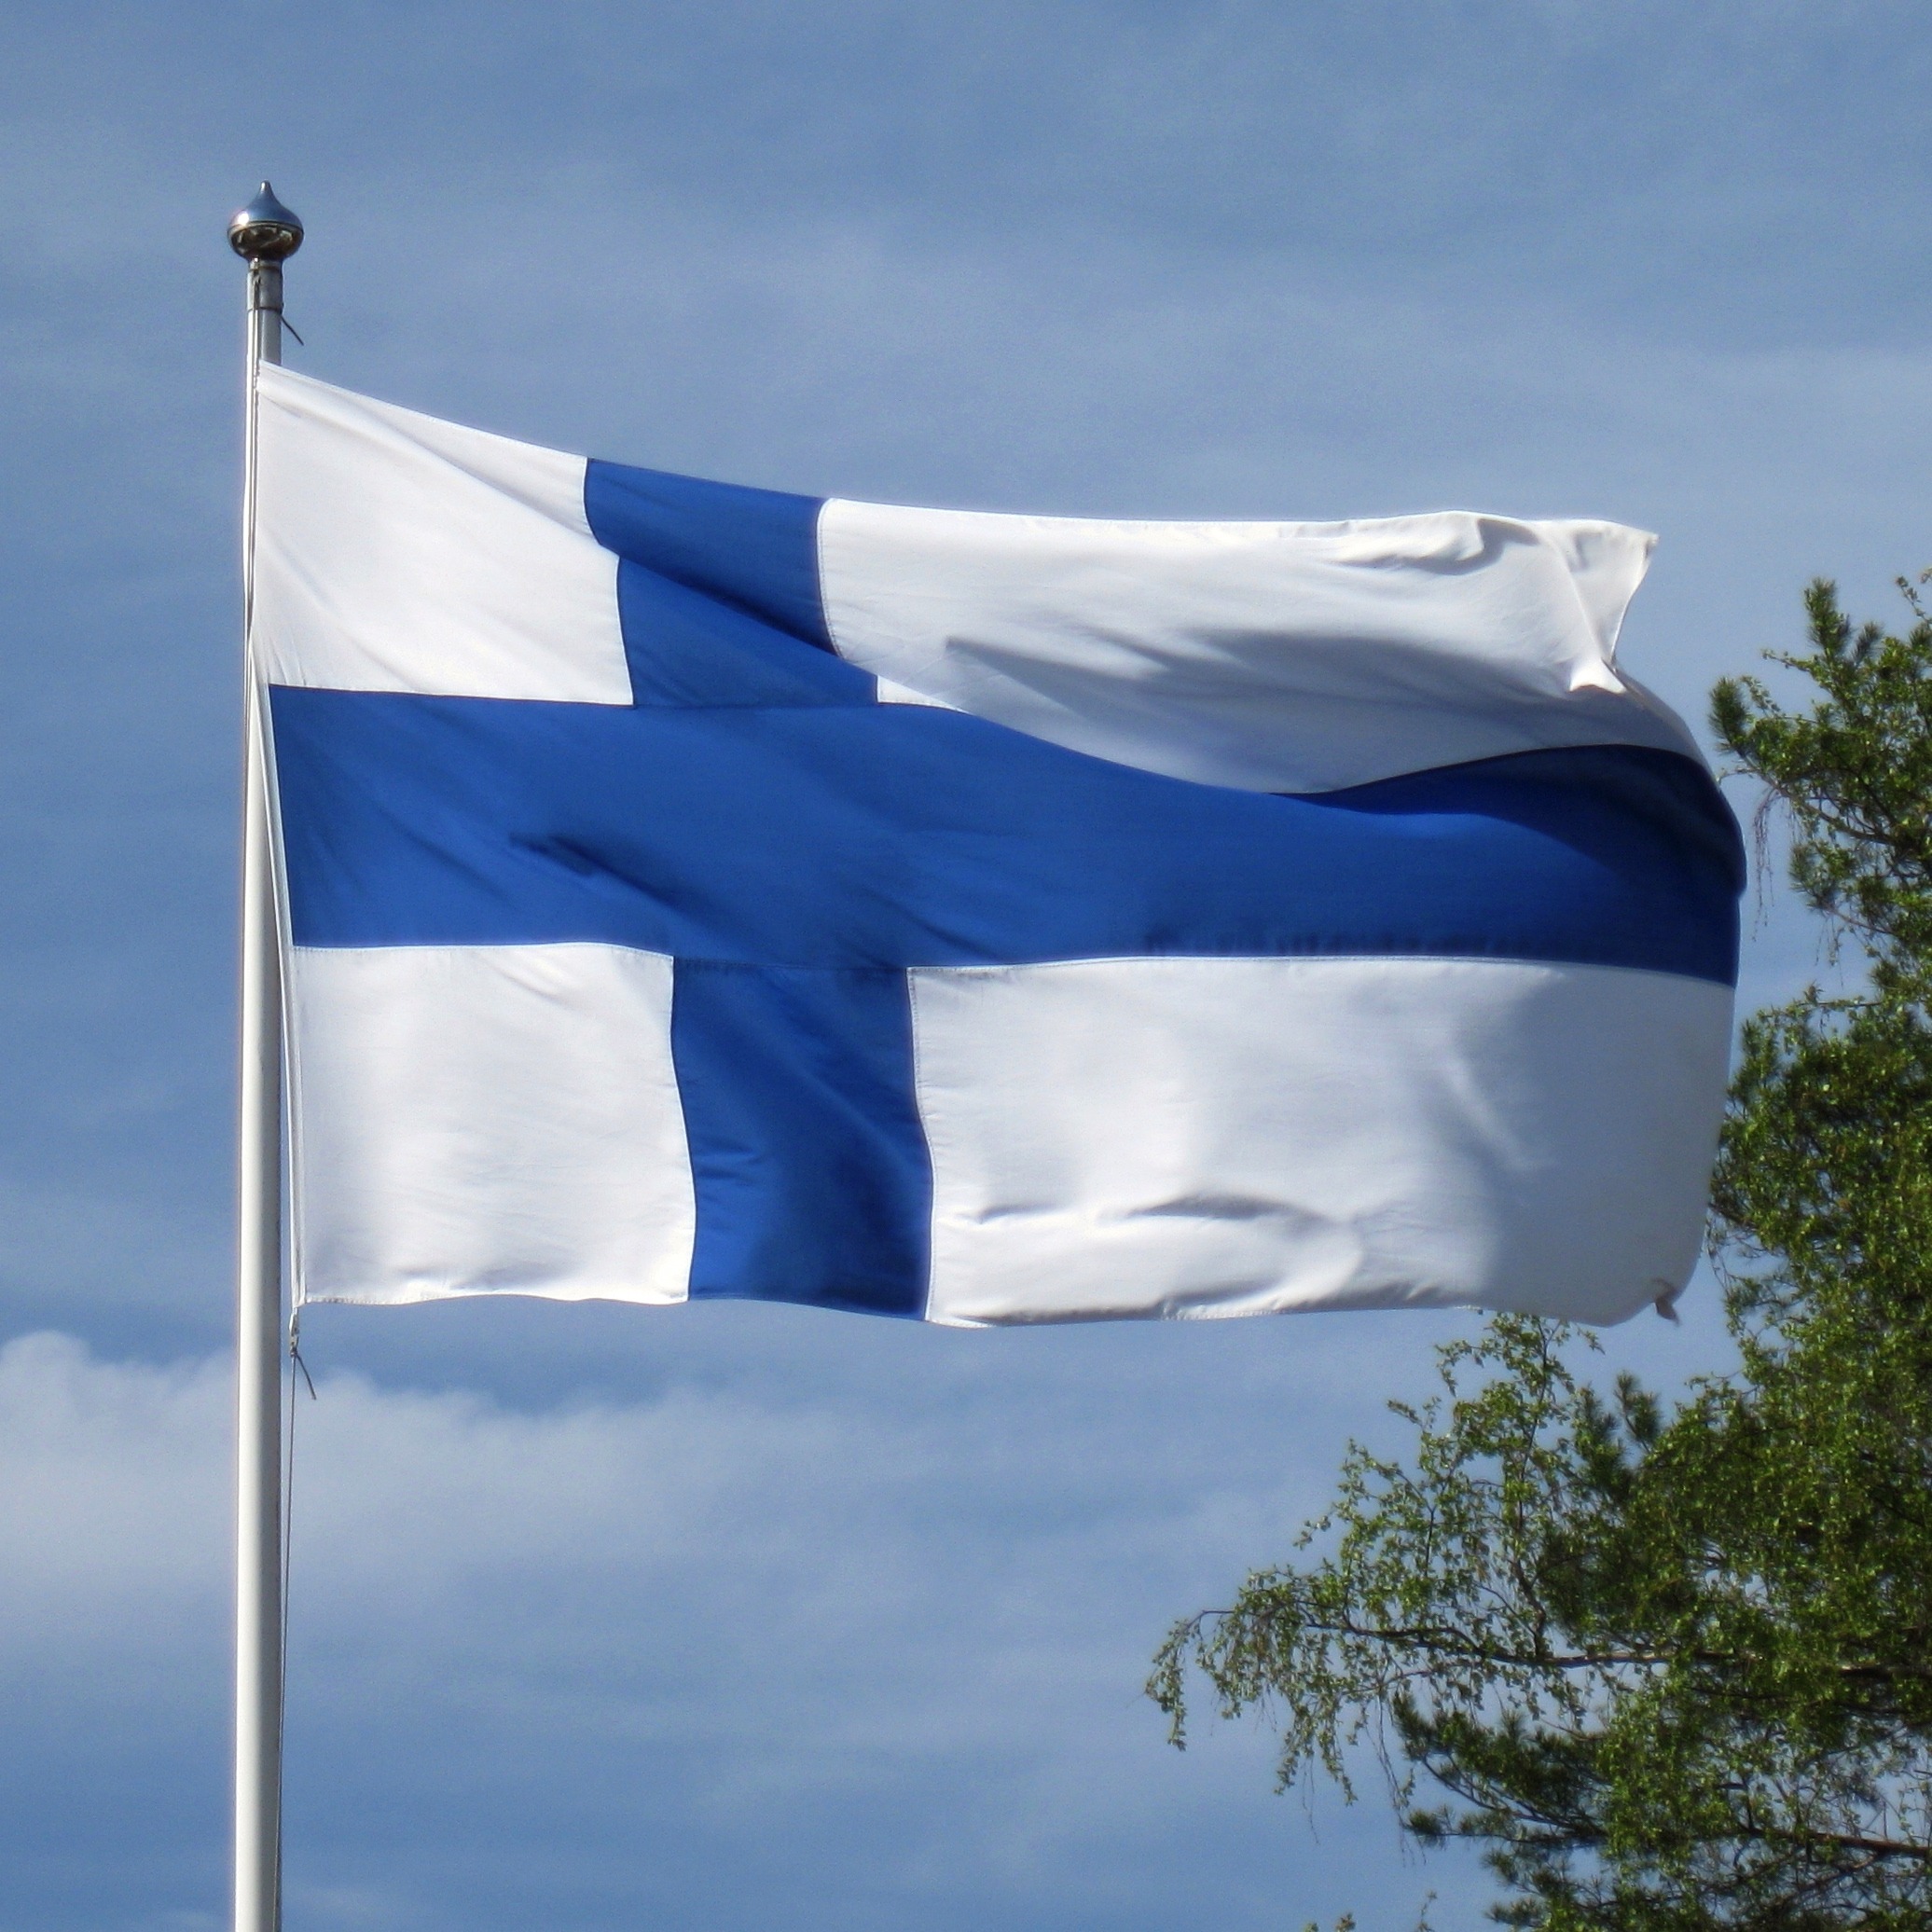
wind, flag, blue, nordic, finnish, flag of finland, flag of the united states, blue cross flag, through europe